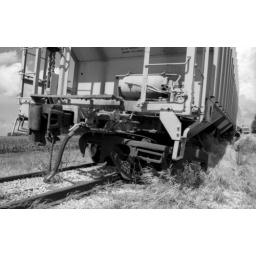
For some reason, the last car sitting on the line had the truck derailed and lodged in place.